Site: brandenburg
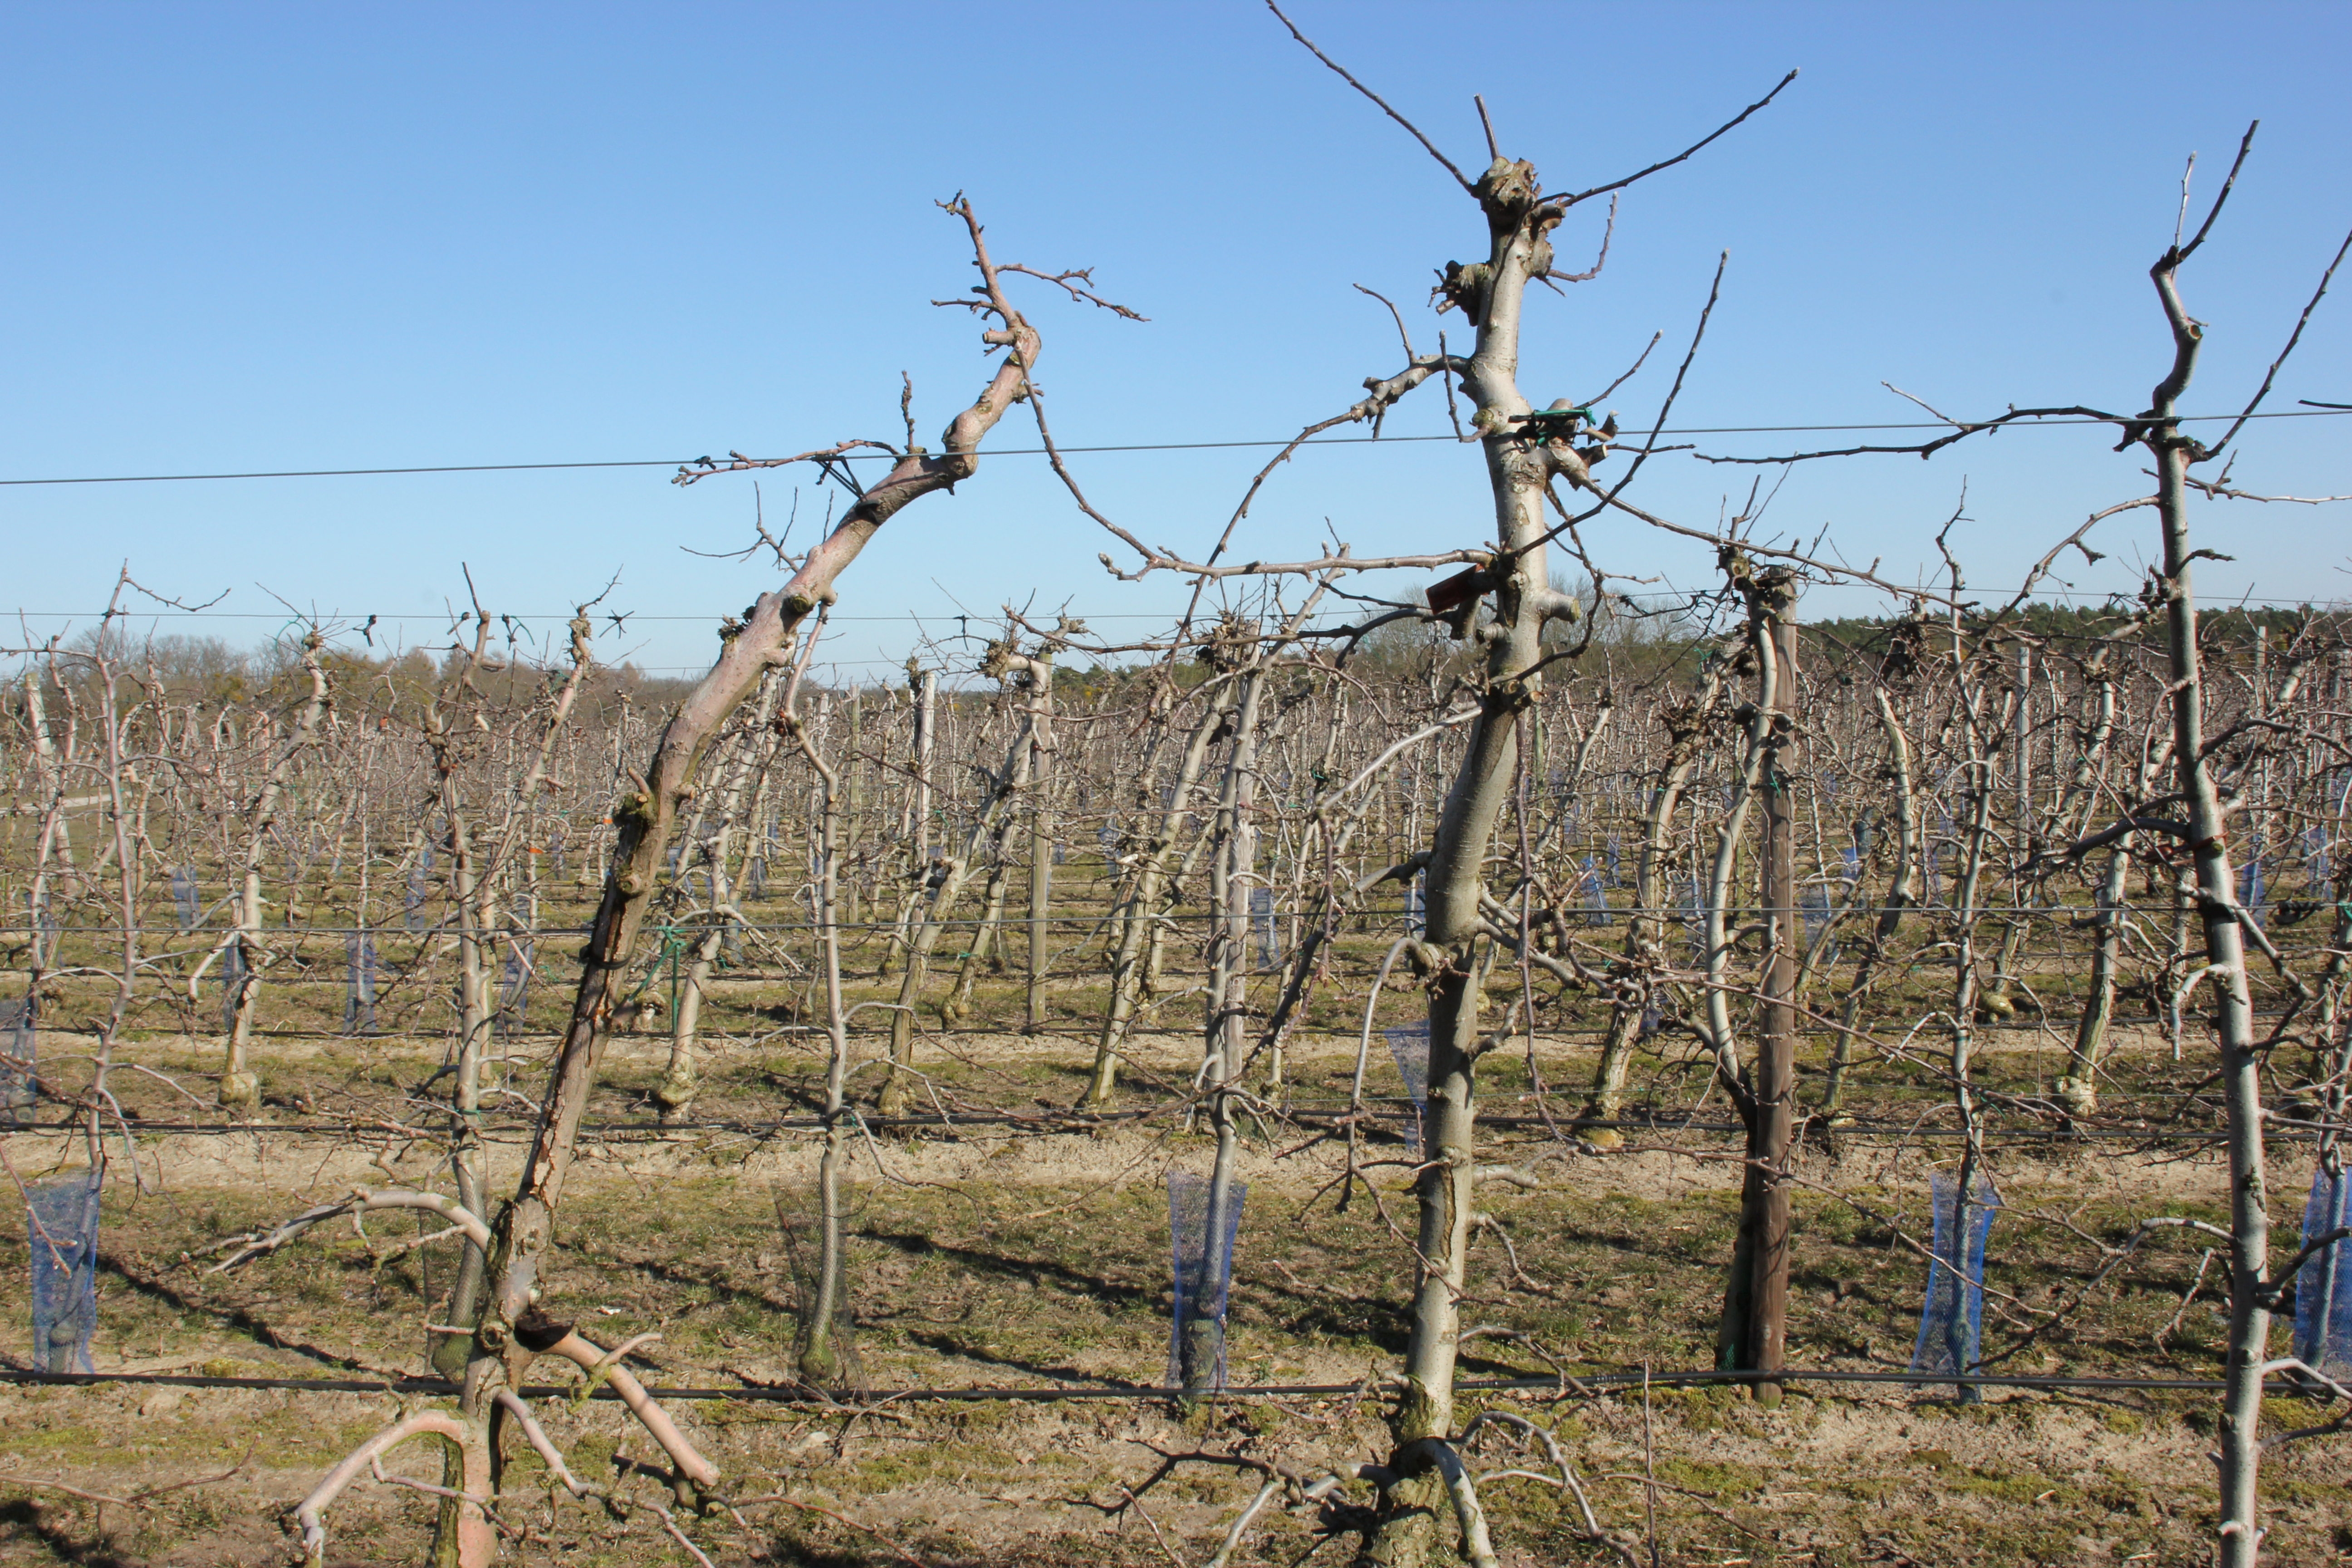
Growth stage (BBCH 03): Bud development